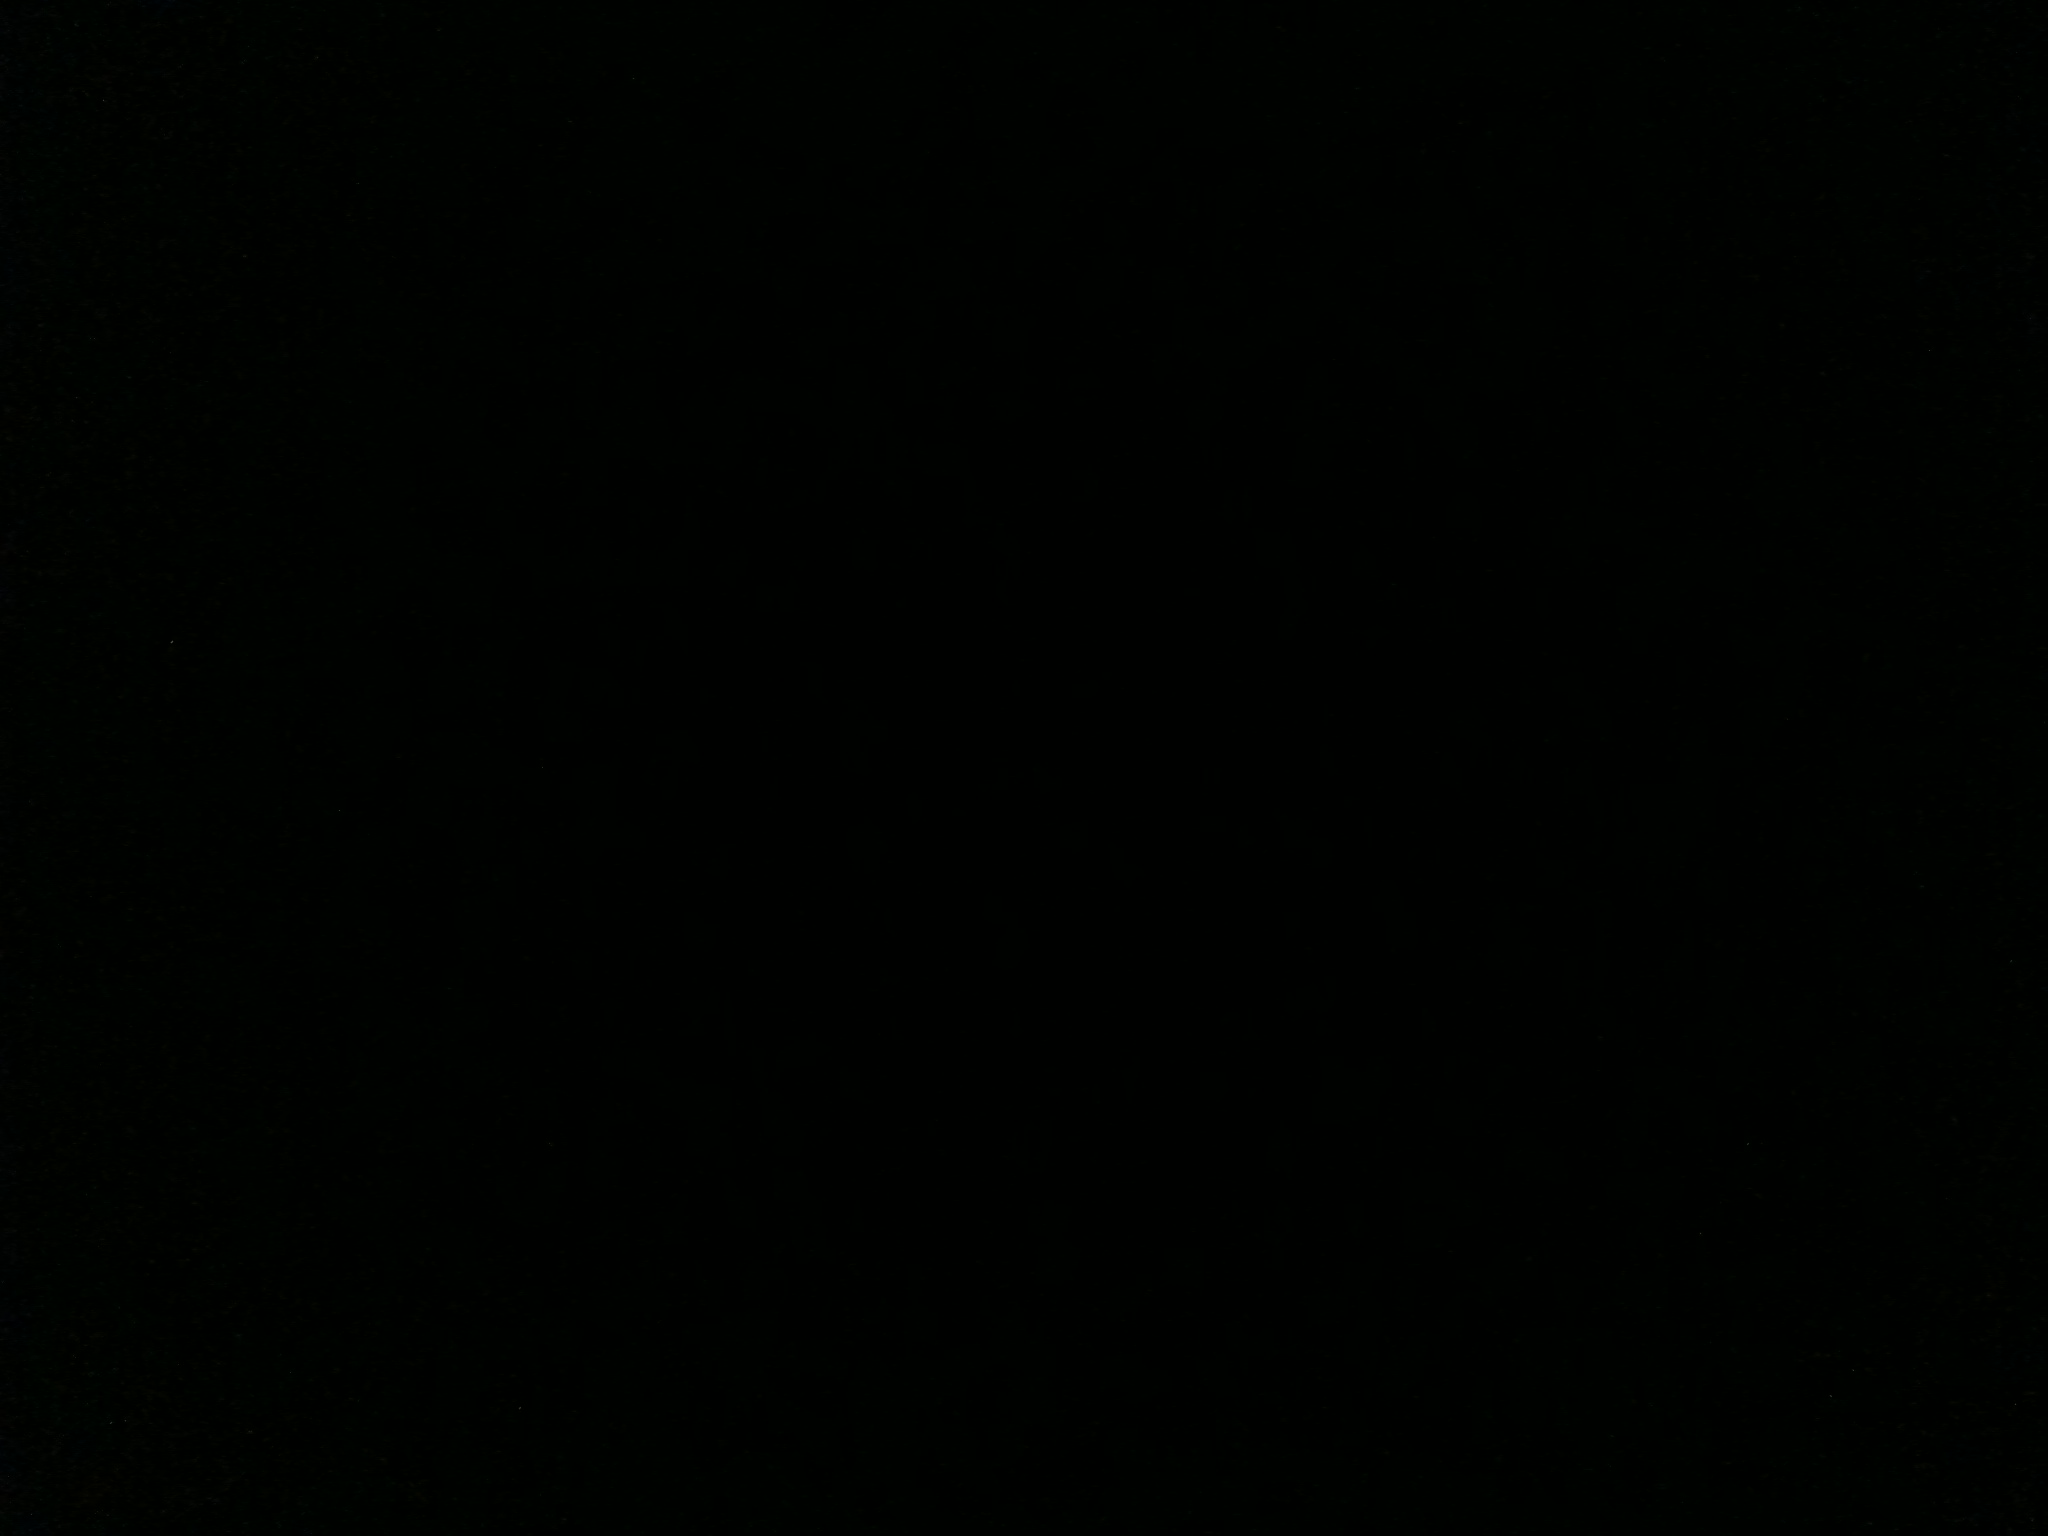Question: Can you tell me what can this is?
Answer: unanswerable